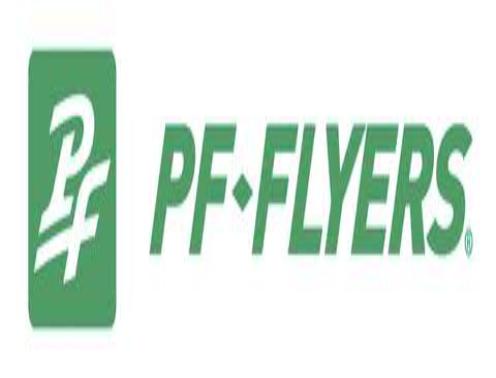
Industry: Clothes